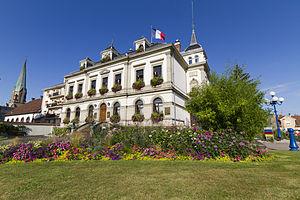
Mairie de Bischheim, Alsace, France.
Bischheim [biʃaɪm] est une commune française située dans la proche couronne nord de l'agglomération de Strasbourg, dans le département du Bas-Rhin, en région Grand Est.